Billie Joe Armstrong

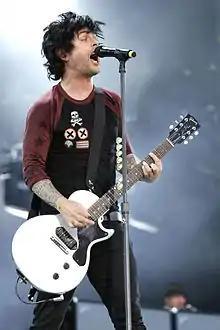
Armstrong in 2013

Armstrong also collaborated with the comedy hip hop group Lonely Island in their song "I Run NY" from "The Wack Album" released on June 7, 2013. He starred alongside Leighton Meester in the 2014 film "Like Sunday, Like Rain". For his work in the film, Billie Joe won the Breakout Performance Award at the 2014 Williamsburg Independent Film Festival. Armstrong wrote songs for "These Paper Bullets", a rock musical adaptation of "Much Ado About Nothing", which premiered at Yale Repertory Theater in March 2014.